William Eyre (British Army officer, died 1765)

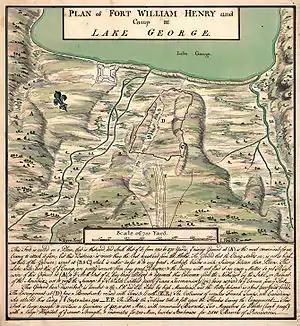
Plan of Fort William Henry, made by William Eyre.

Eyre served in the Royal Engineers during the Jacobite rising of 1745 and the War of the Austrian Succession.